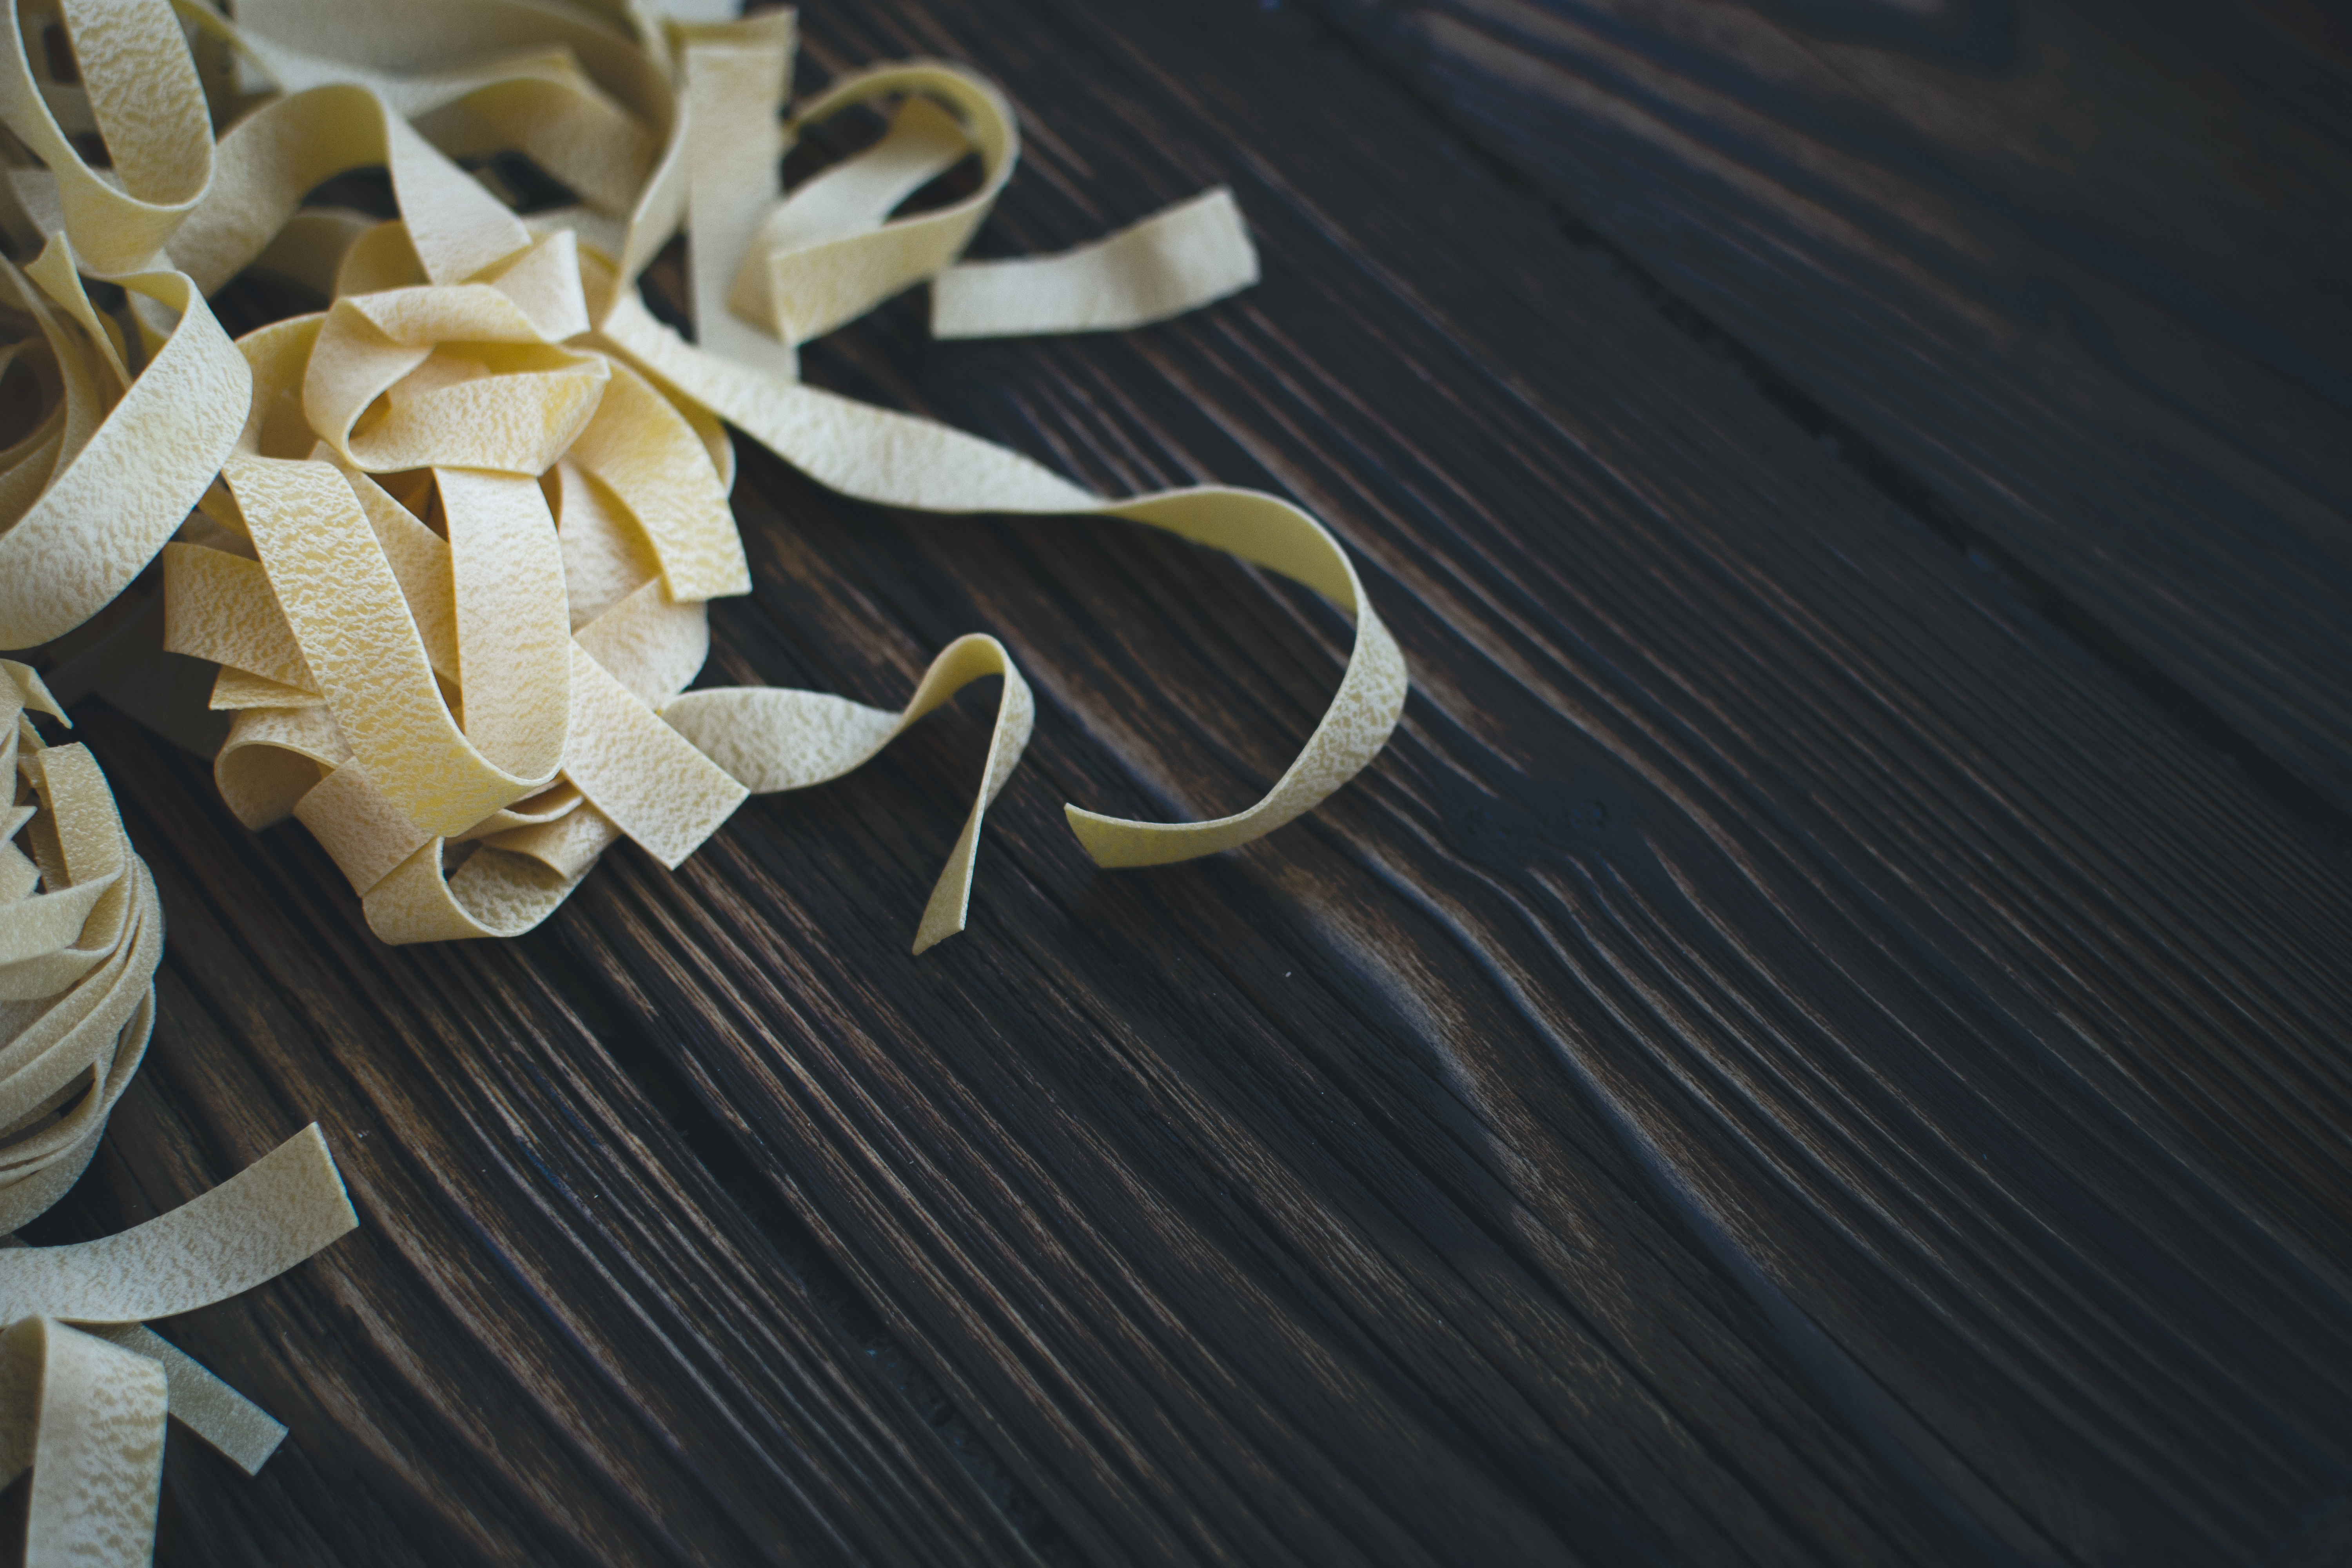
yellow, Material property, wood, tagliatelle, plant, cuisine, flower, food